4th Rifle Division (Soviet Union)

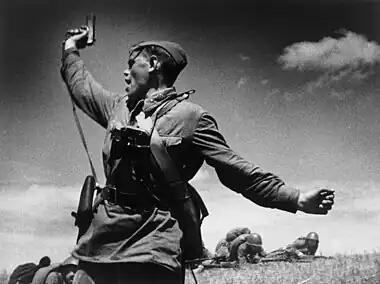
Junior "Politruk" Aleksey Yeryomenko of the division's 220th Rifle Regiment rallies troops minutes before his death in an assault during operations on the Southern Front, 12 July 1942. Max Alpert's photograph became famous as "Kombat".

The division was activated 1919 near Petrograd during the Russian Civil War, and fought on the western front of that war and in the Polish-Soviet War. Until 1923 its headquarters was at Minsk. During the 1930s the division was part of the 5th Rifle Corps, stationed in the Belorussian Military District. It was moved north in 1939 and fought in the Winter War, including at the Battle of Kelja, later joining the newly formed 13th Army.